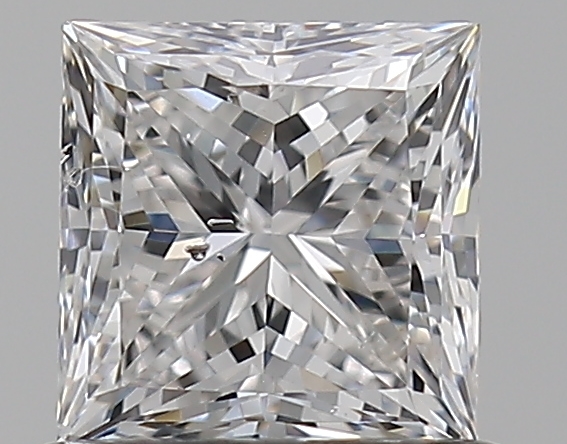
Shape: princess
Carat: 0.71
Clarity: SI1
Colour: F
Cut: EX
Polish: EX
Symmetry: VG
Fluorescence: F
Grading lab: GIA
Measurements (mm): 4.86 x 4.78 x 3.47